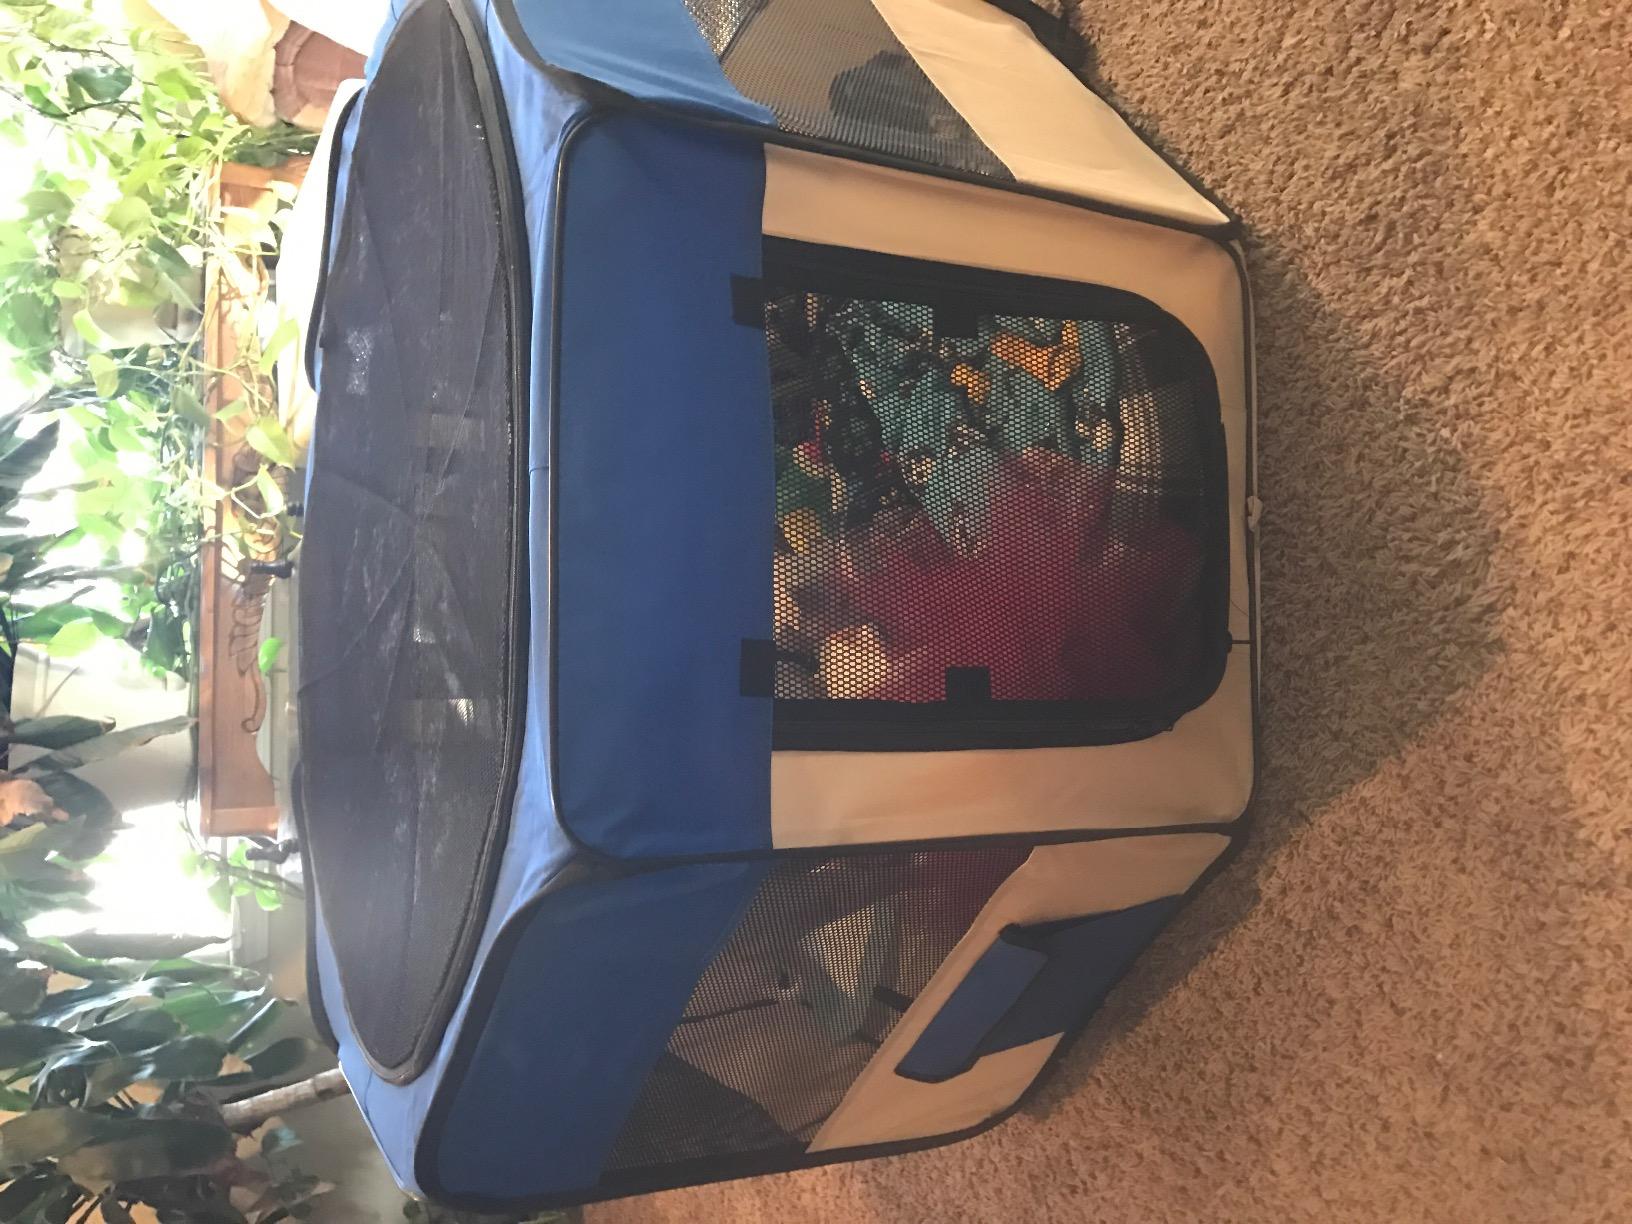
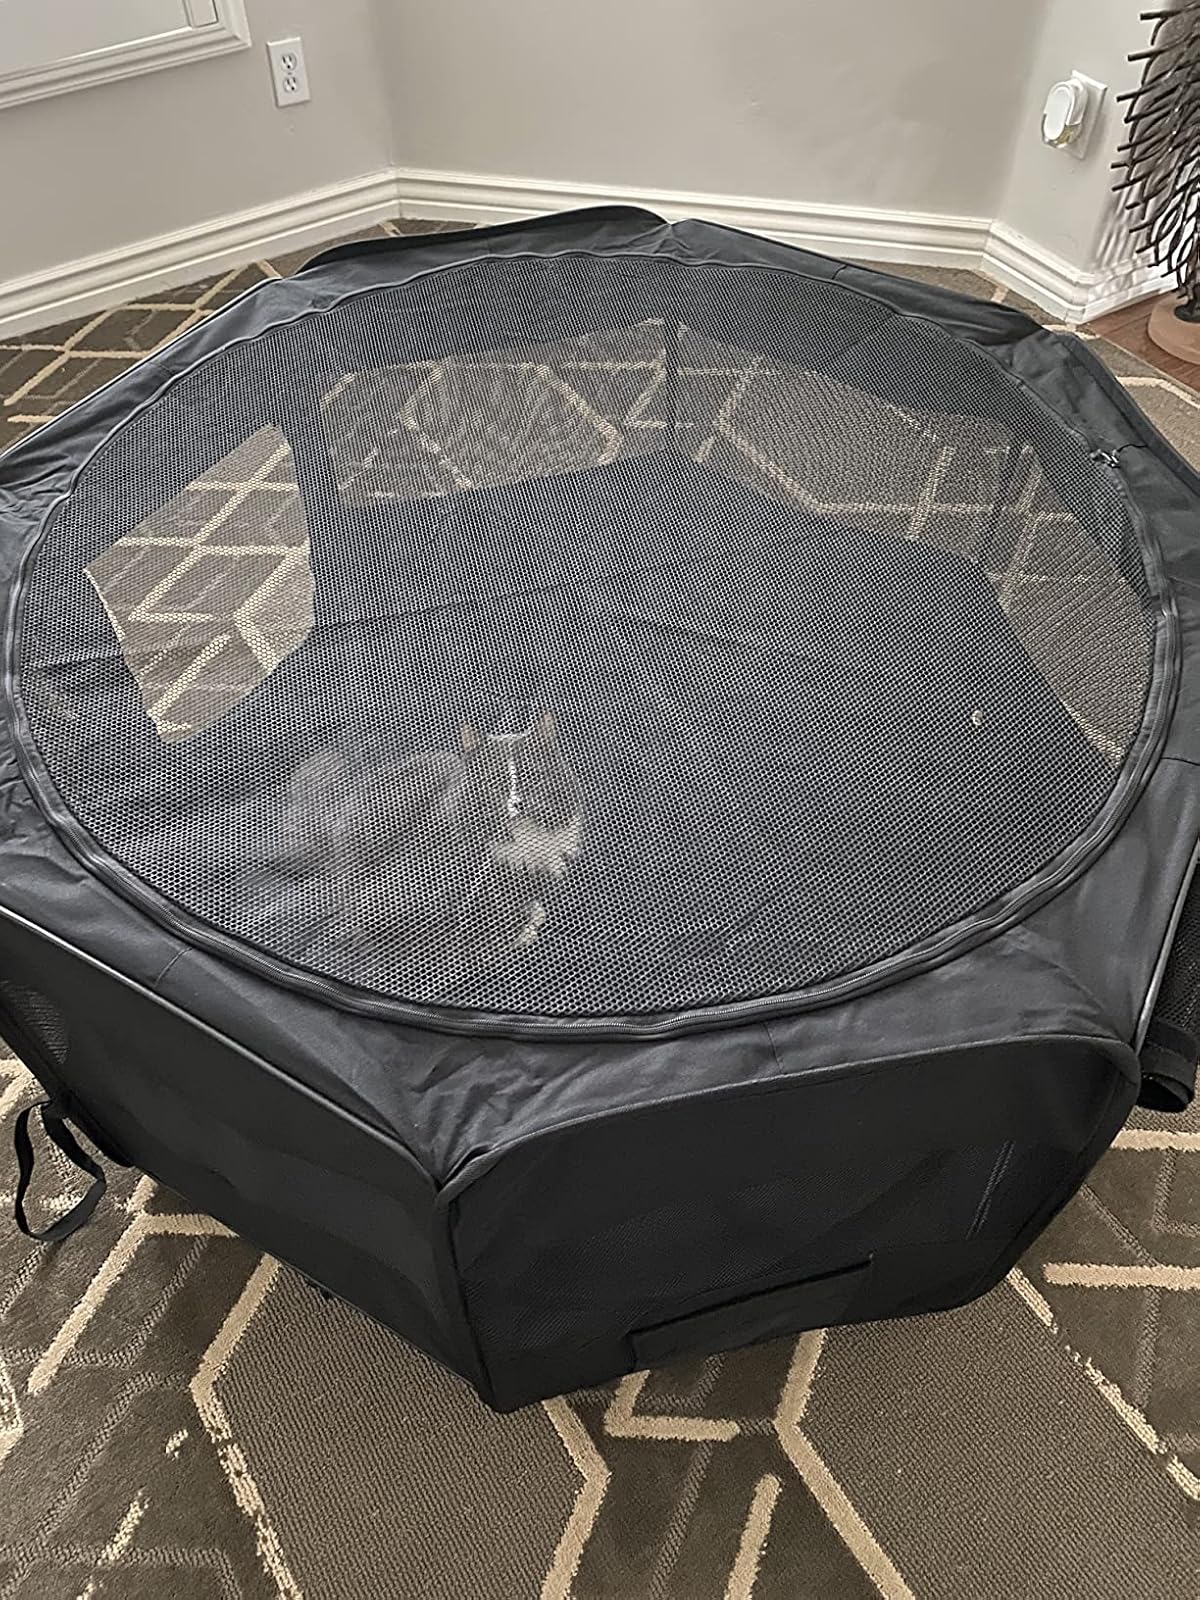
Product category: items_kennel
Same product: no